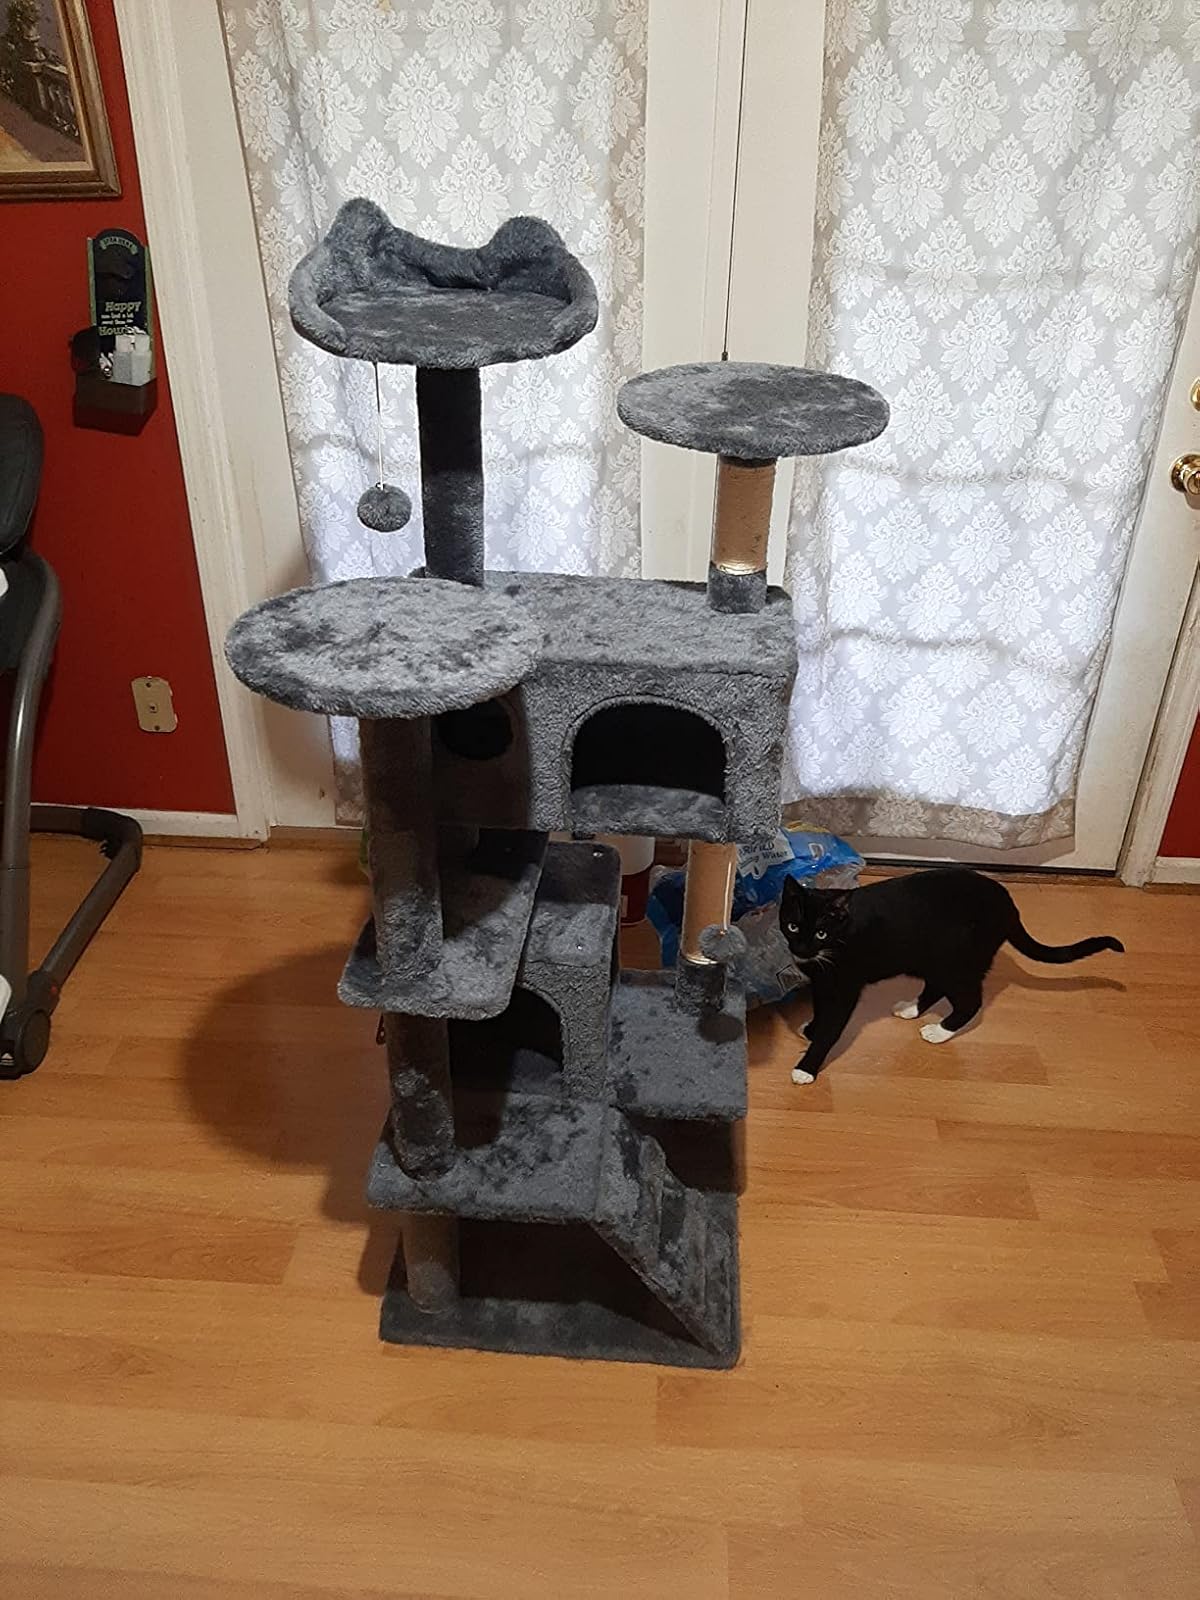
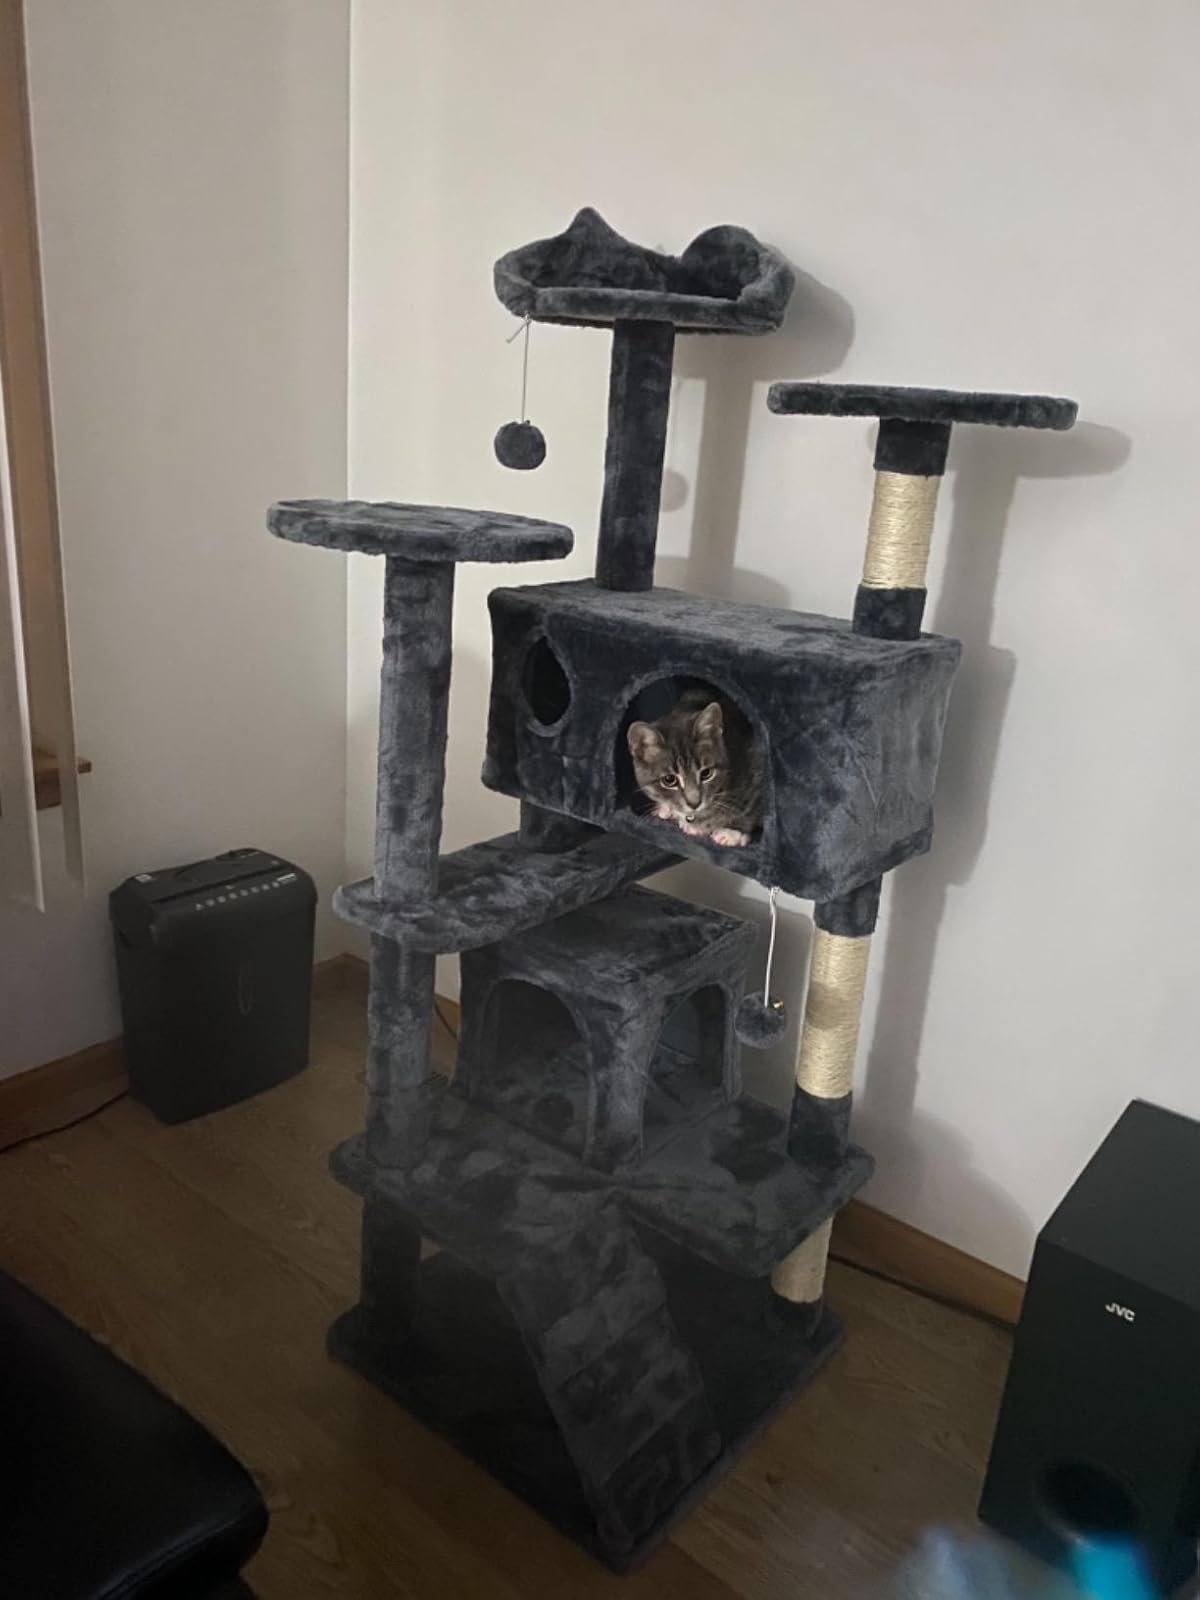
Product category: items_cat tree
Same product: yes